Skien watershed

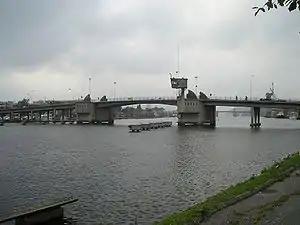
The Skien watershed has its mouth under the bridges in Porsgrunn, where it drains into the Frierfjord

The Skien watershed is the third largest watershed of Norway after those of the Glomma and the Drammen rivers.